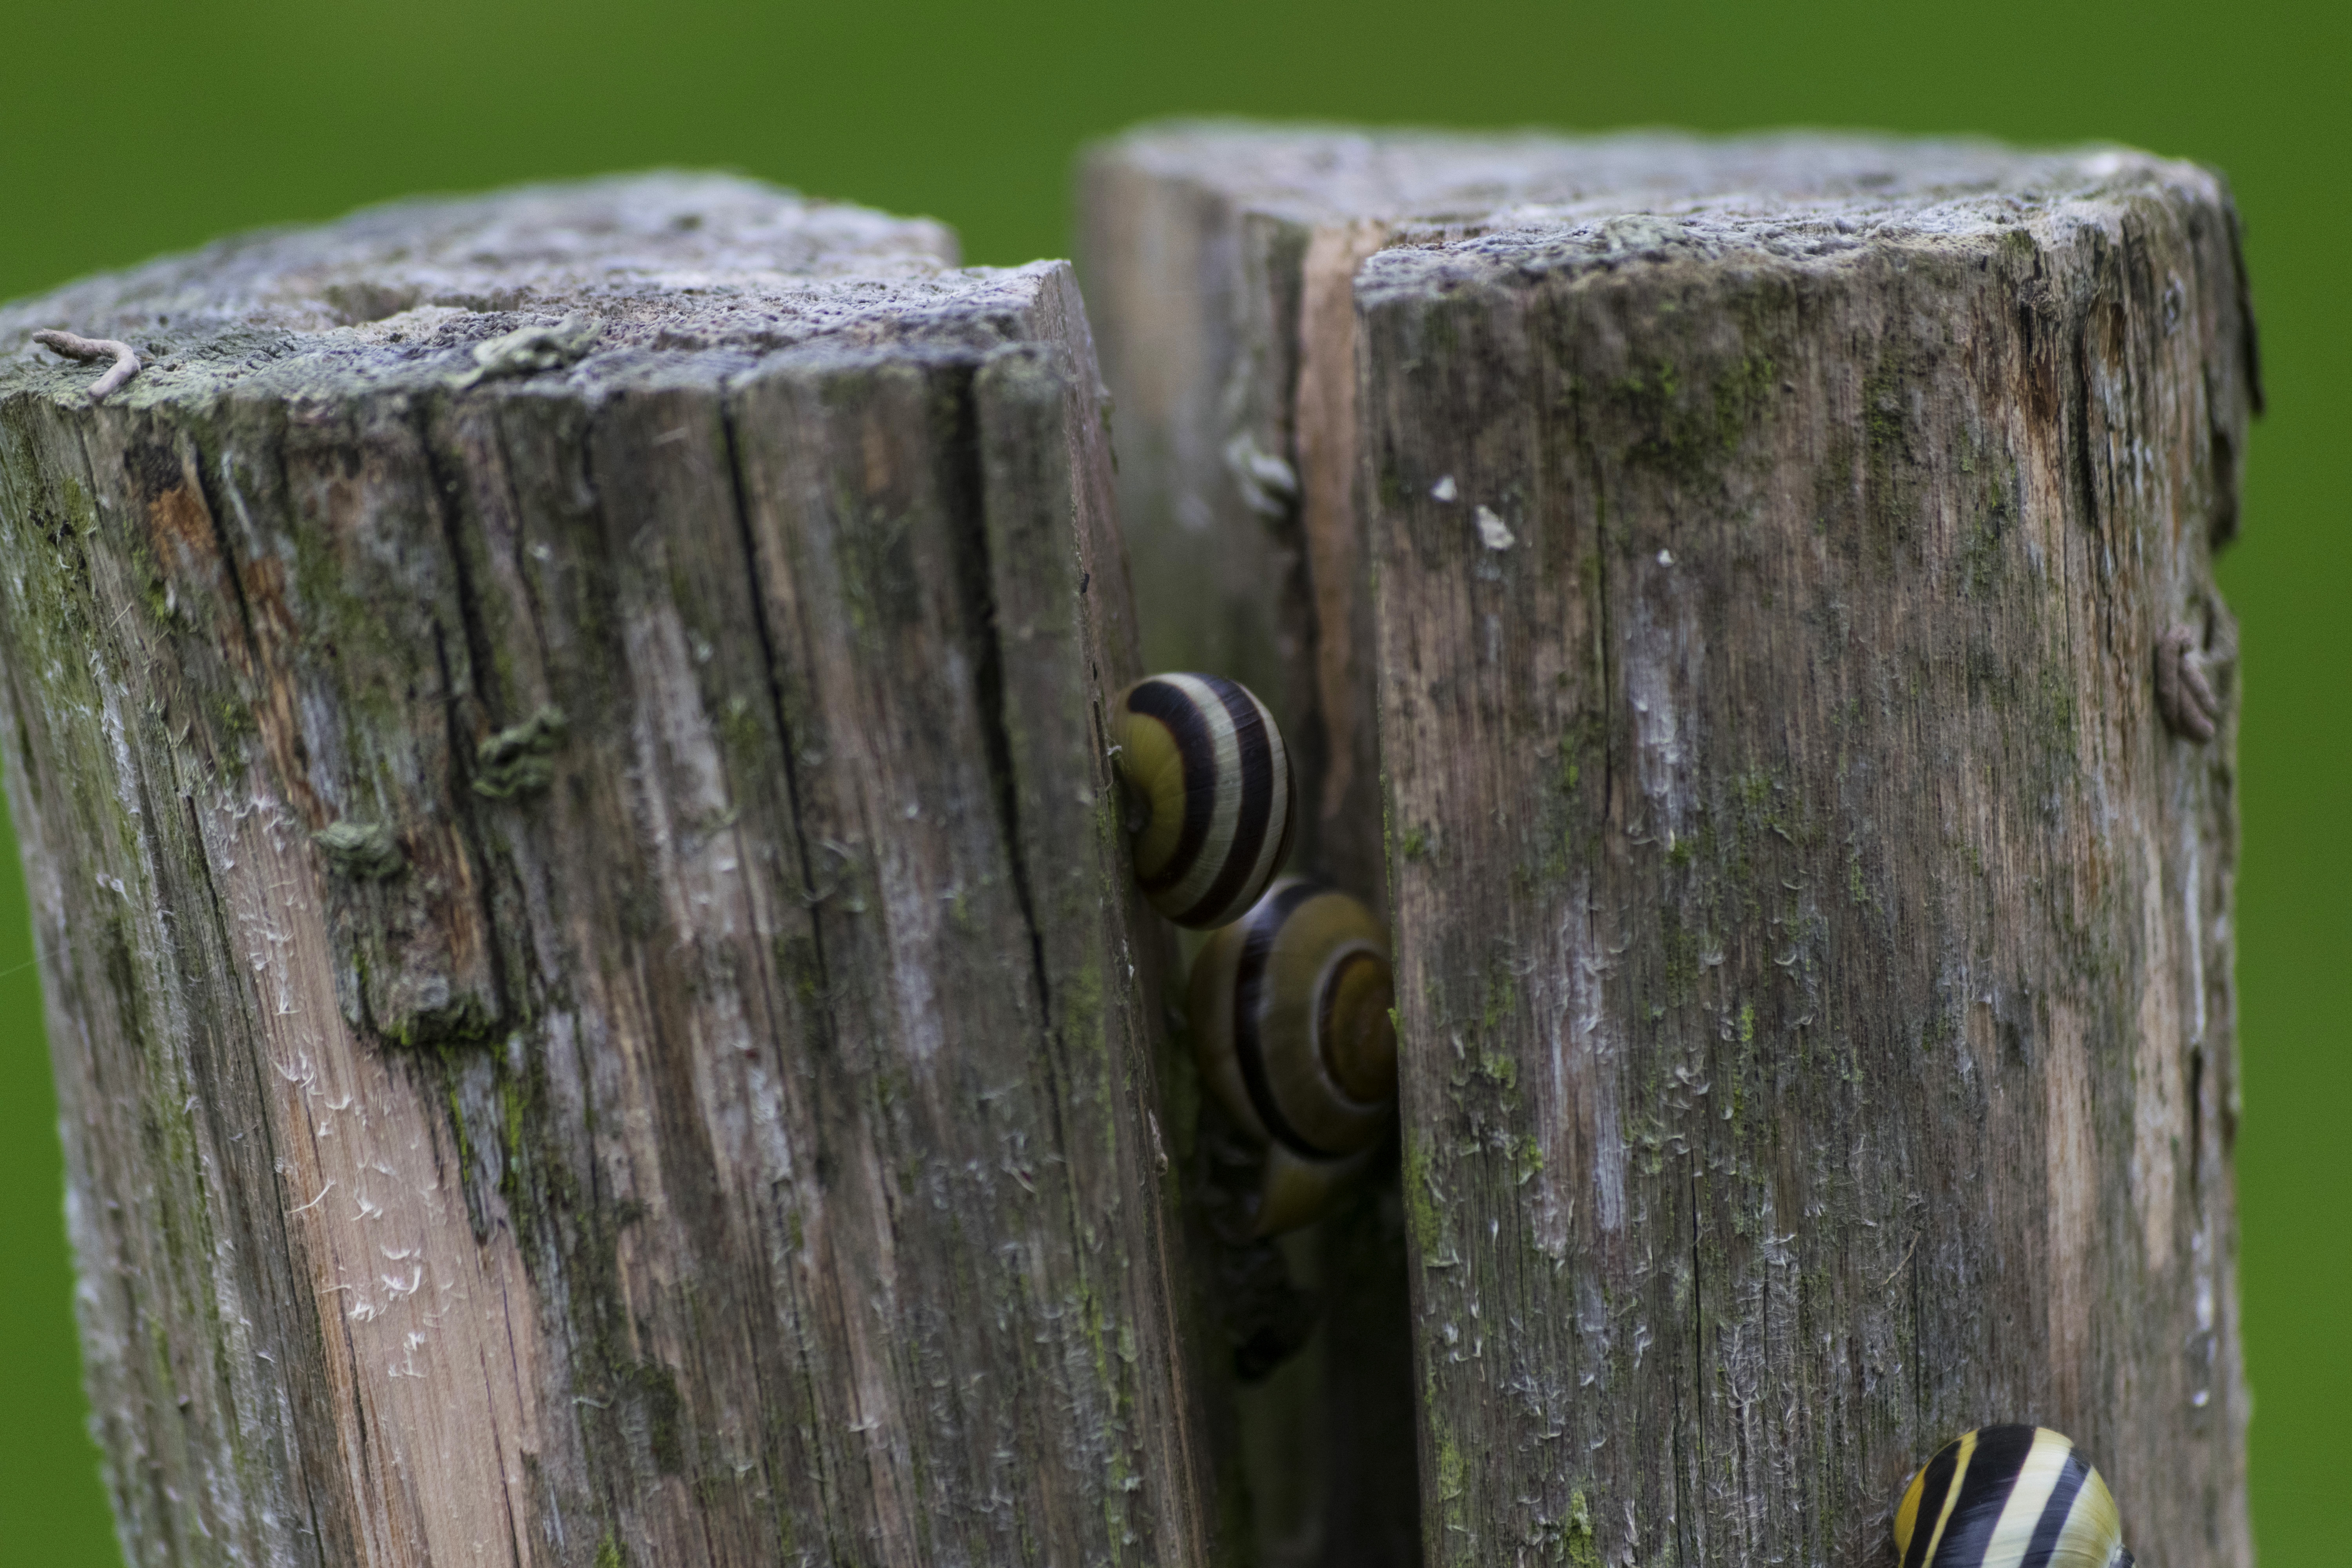
tree, nature, outdoor, wood, photography, house, trunk, pole, green, nikon, nederland, netherlands, zuidholland, snail, outdoorphotography, tree stump, paulvandevelde, pdvandevelde, padagudaloma, natuurfotografie, dordrecht, biesbosch, paal, nederlandinfotos, hollandse, slak, huisjesslak, hout, hortensis, man made object, cepaea, tuinslak, witgerande